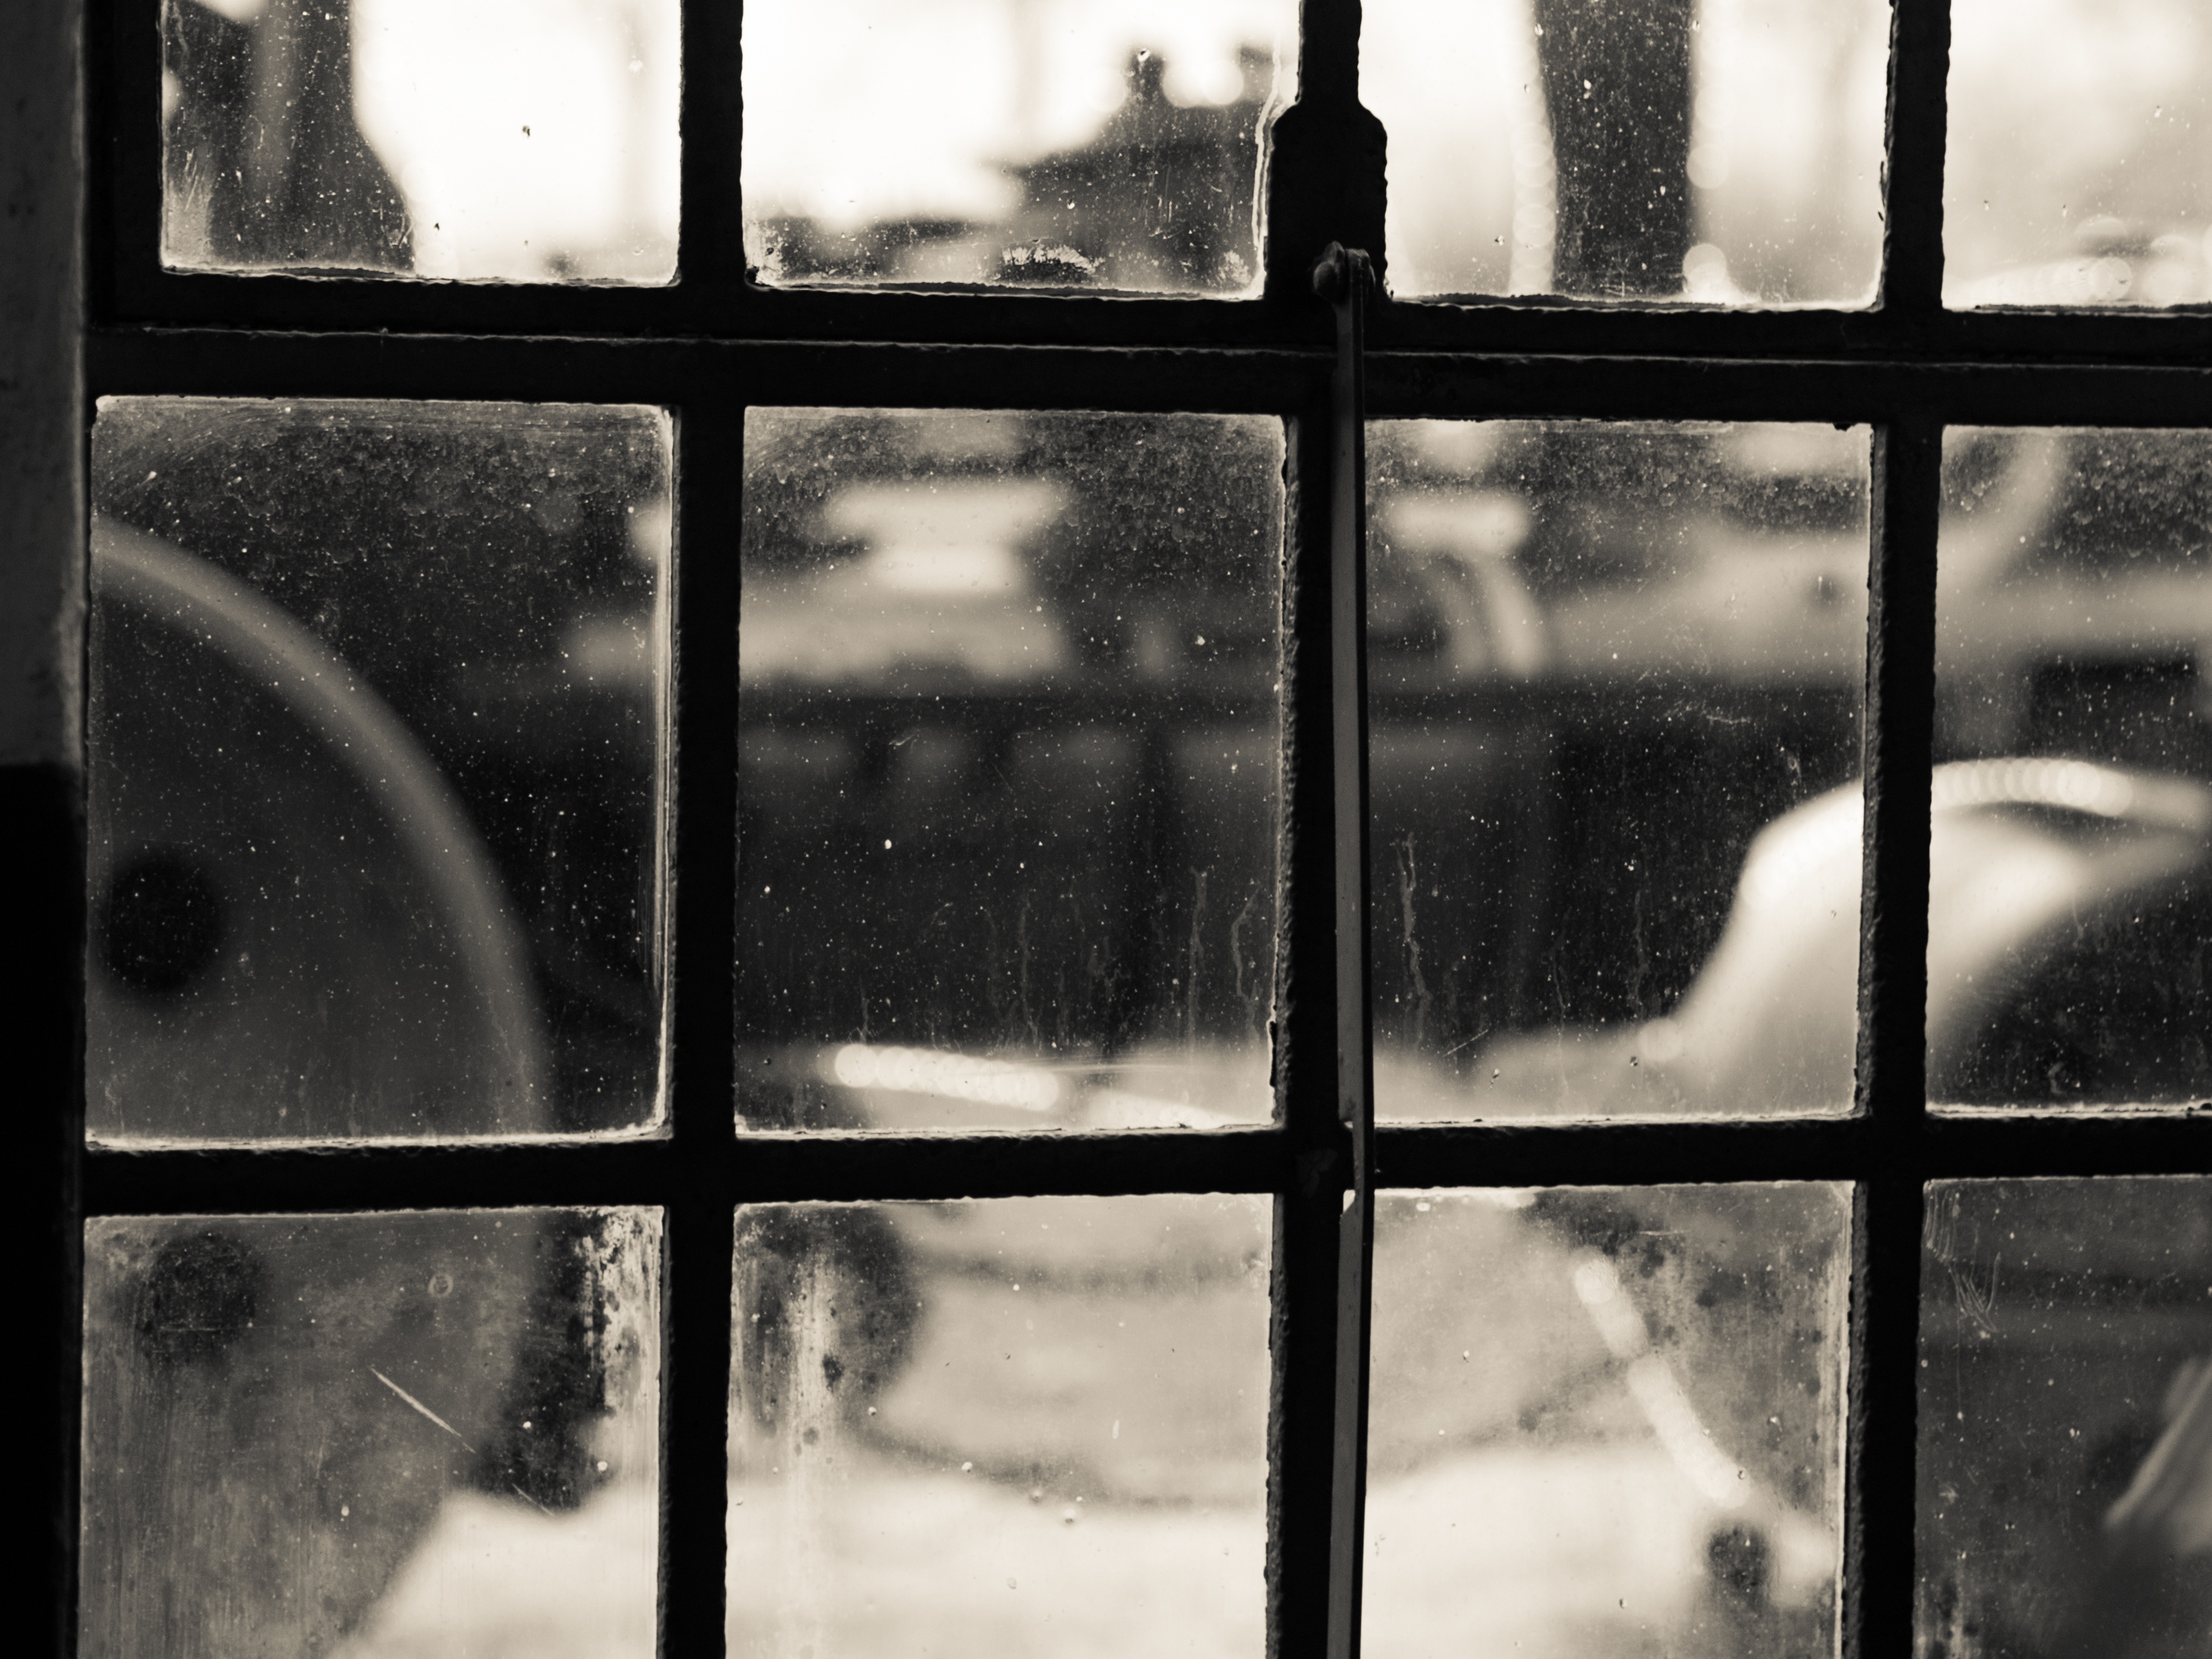
light, black and white, white, photography, texture, window, glass, reflection, color, shadow, nostalgia, darkness, black, monochrome, close up, eye, symmetry, photograph, grid, organ, shape, historically, wrought iron, steam roller, iron window, monochrome photography